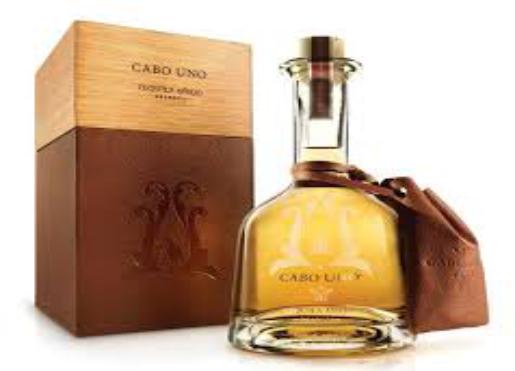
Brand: Cabo Wabo
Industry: Food